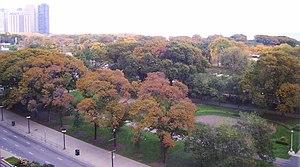
Grant Park est un parc public d'une superficie de 1,29 km² situé dans le centre-ville de Chicago, dans l'État de l'Illinois aux États-Unis. Appelé Lake Park lors de sa création en 1844, il est renommé Grant Park en 1901 en l'honneur du 18ᵉ président des États-Unis Ulysses S. Grant. La superficie du parc est élargie à plusieurs reprises au cours de son histoire par le biais de l'expansion des terres acquise sur le lac Michigan. Le parc a été réaménagé par l'urbaniste Edward H. Bennett, le concepteur avec Daniel Burnham du Plan de Chicago de 1909.